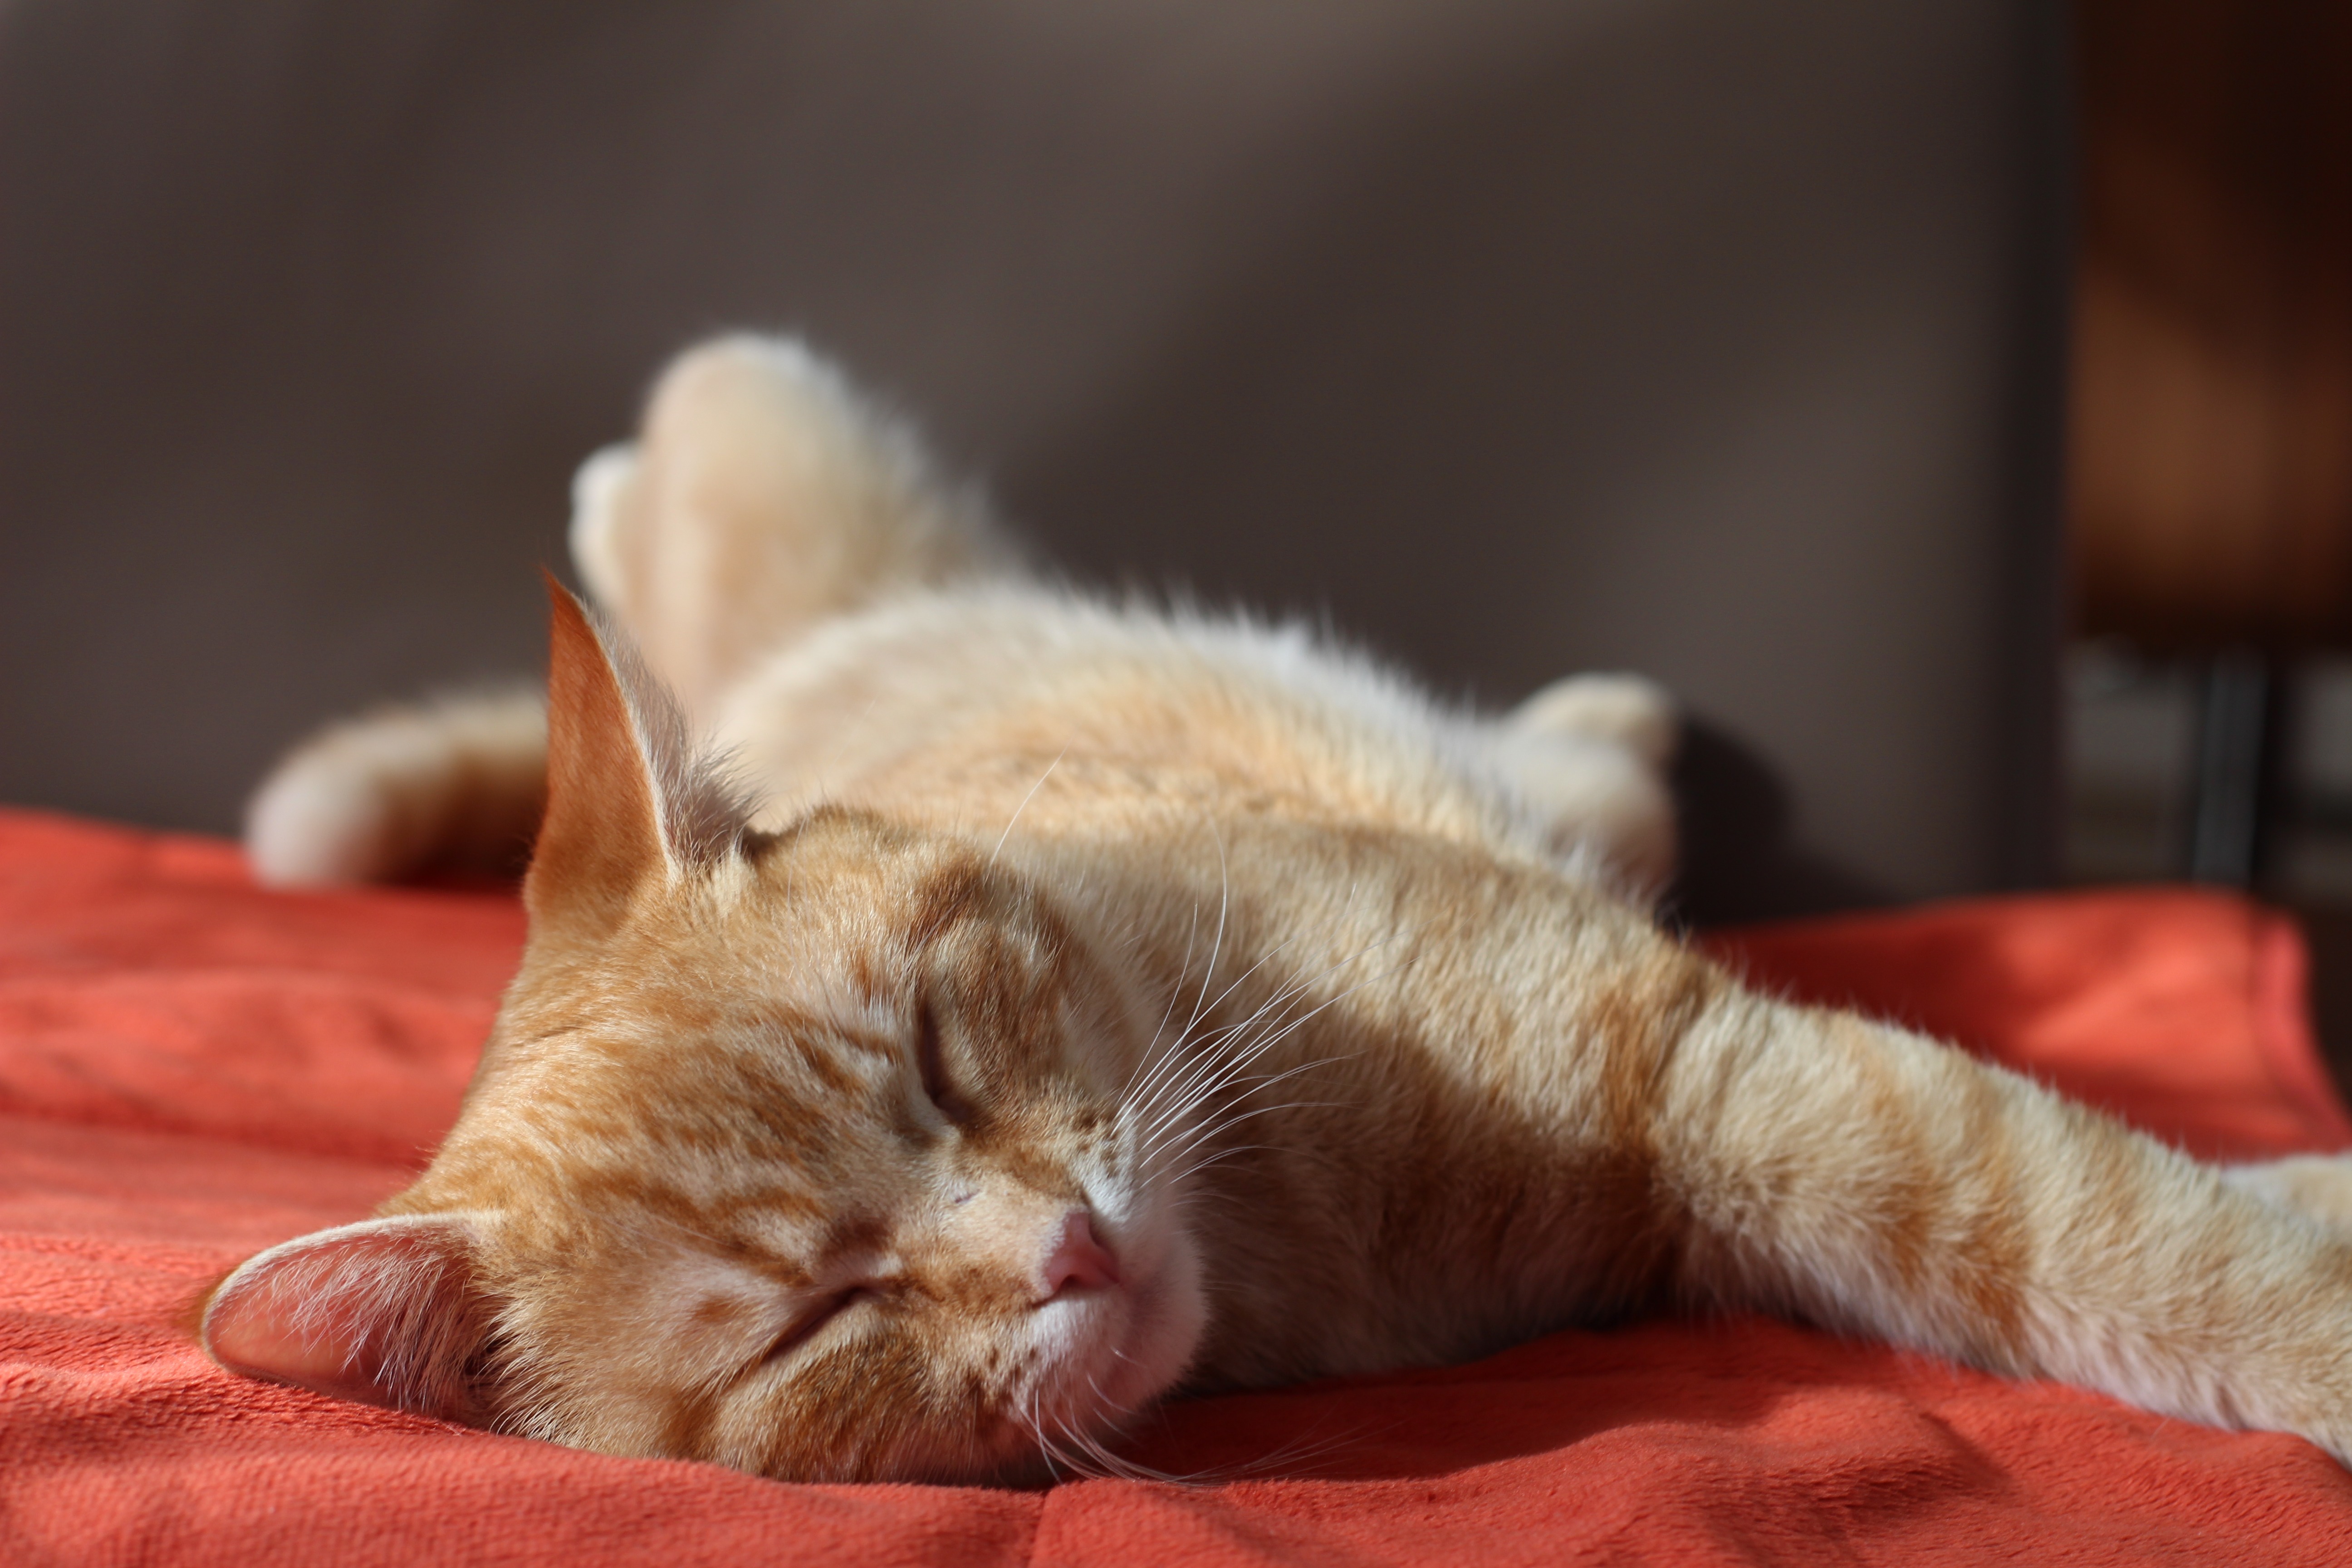
animal, fur, kitten, cat, mammal, rest, sofa, nap, close up, nose, whiskers, sleep, adidas, head, skin, vertebrate, tired, mieze, domestic cat, cat face, young animal, chill out, tabby cat, small to medium sized cats, cat like mammal